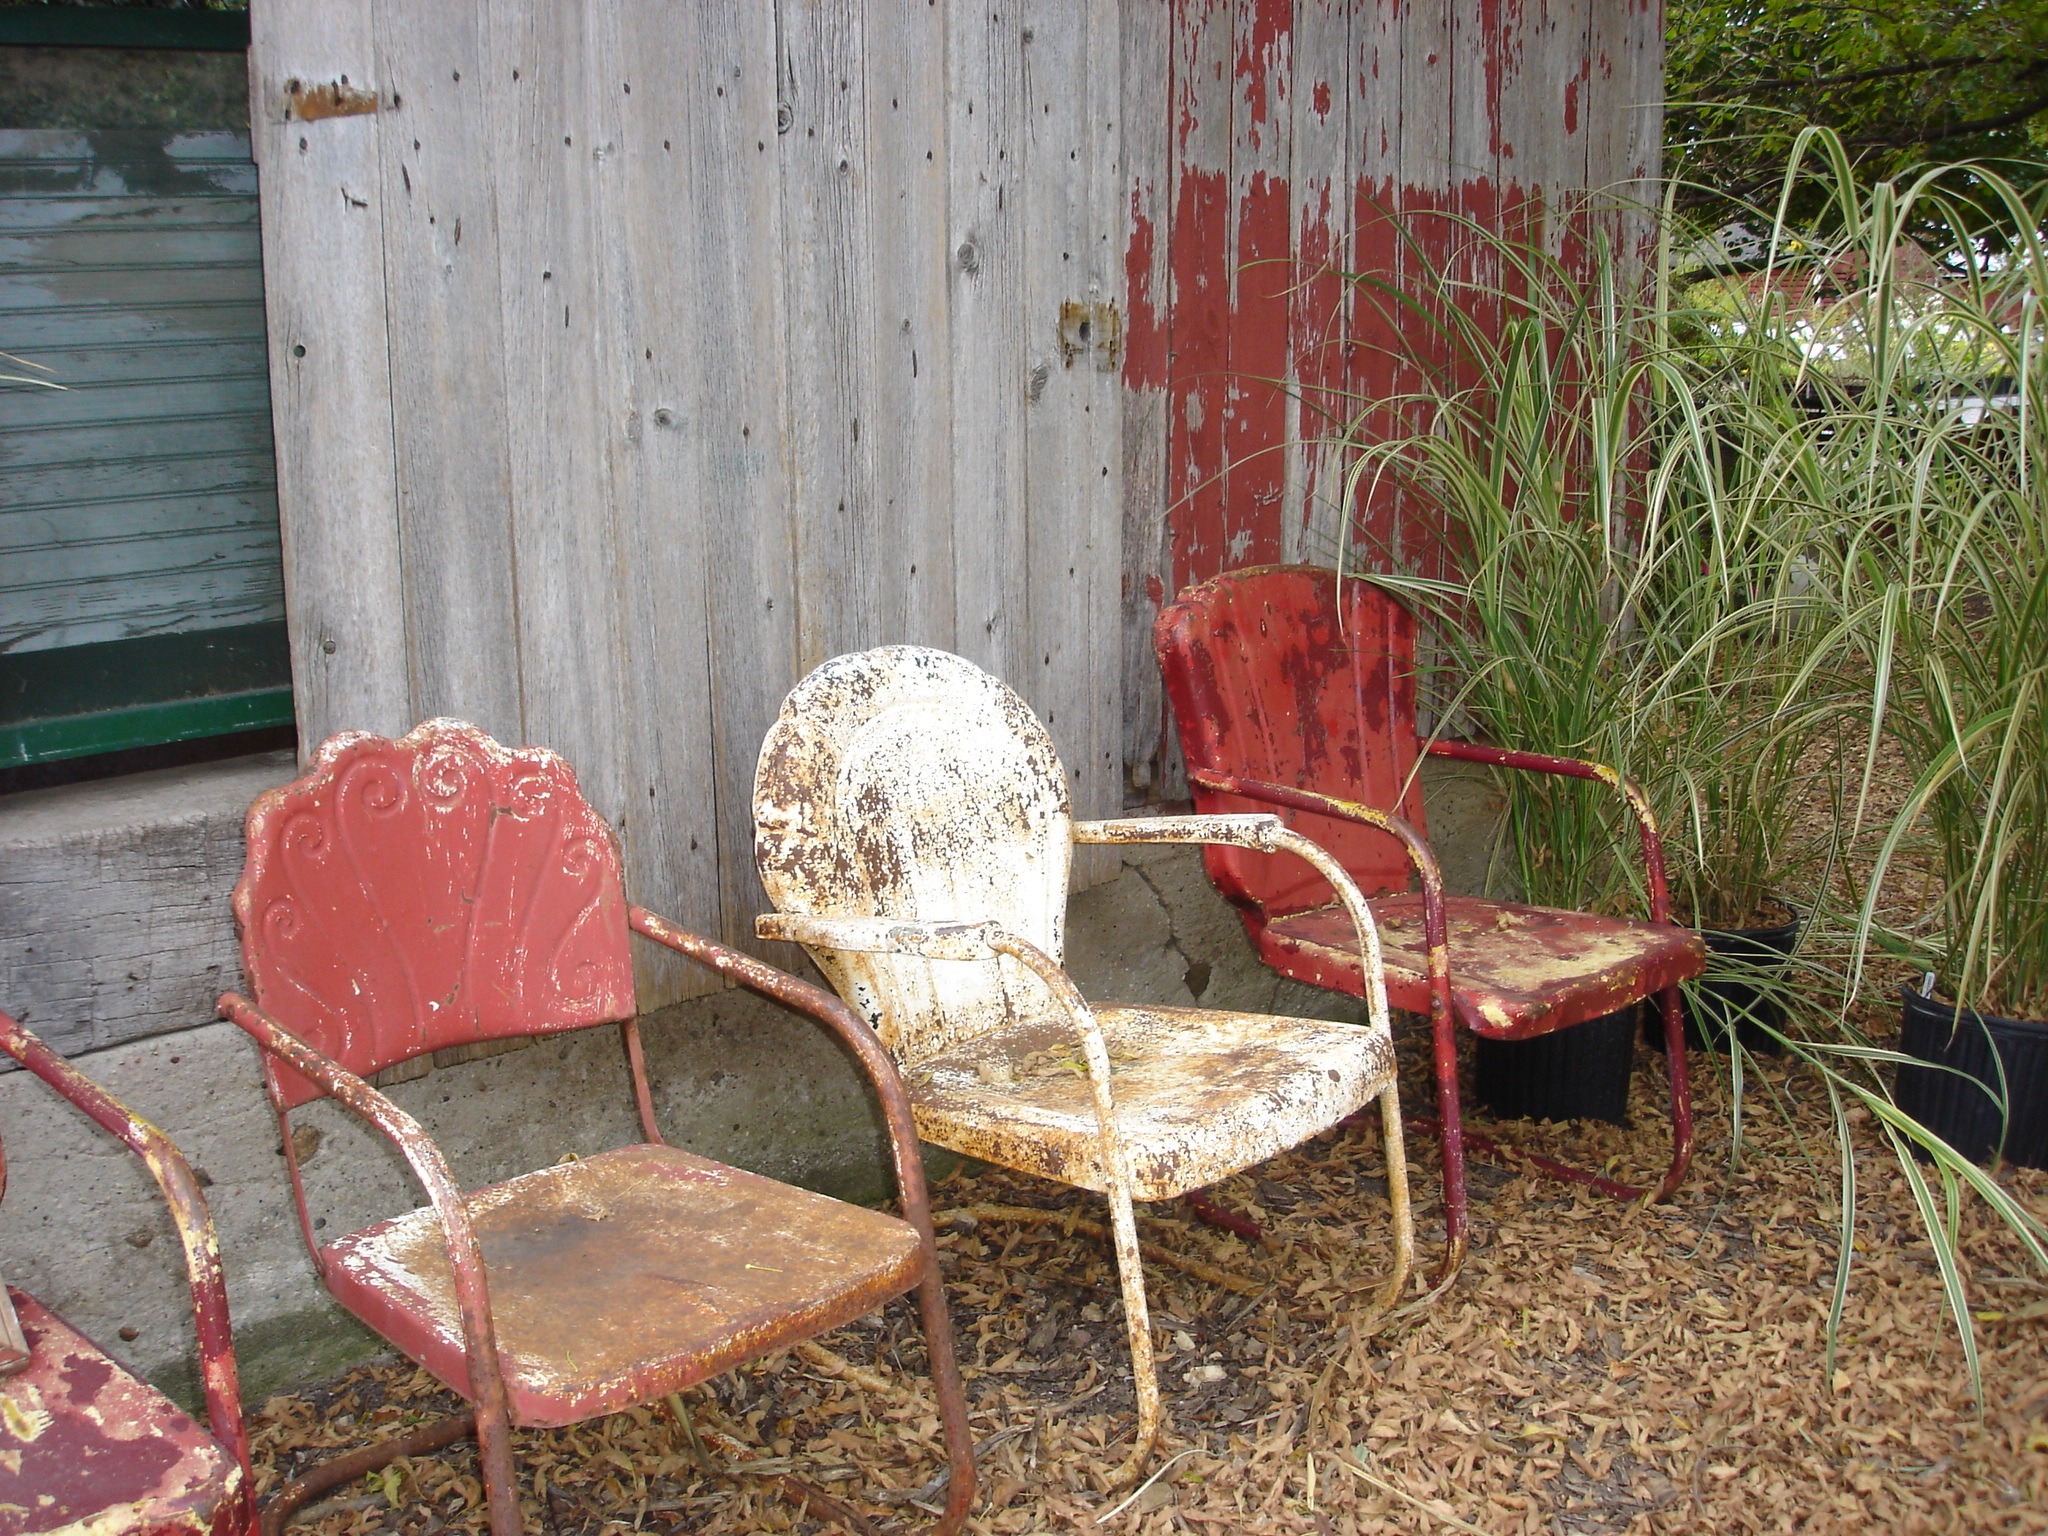
wood, flower, chair, seating, old, rustic, red, backyard, abandoned, dirty, furniture, garden, weathered, outdoors, outside, chairs, seats, yard, forgotten, antiques, aged, man made object